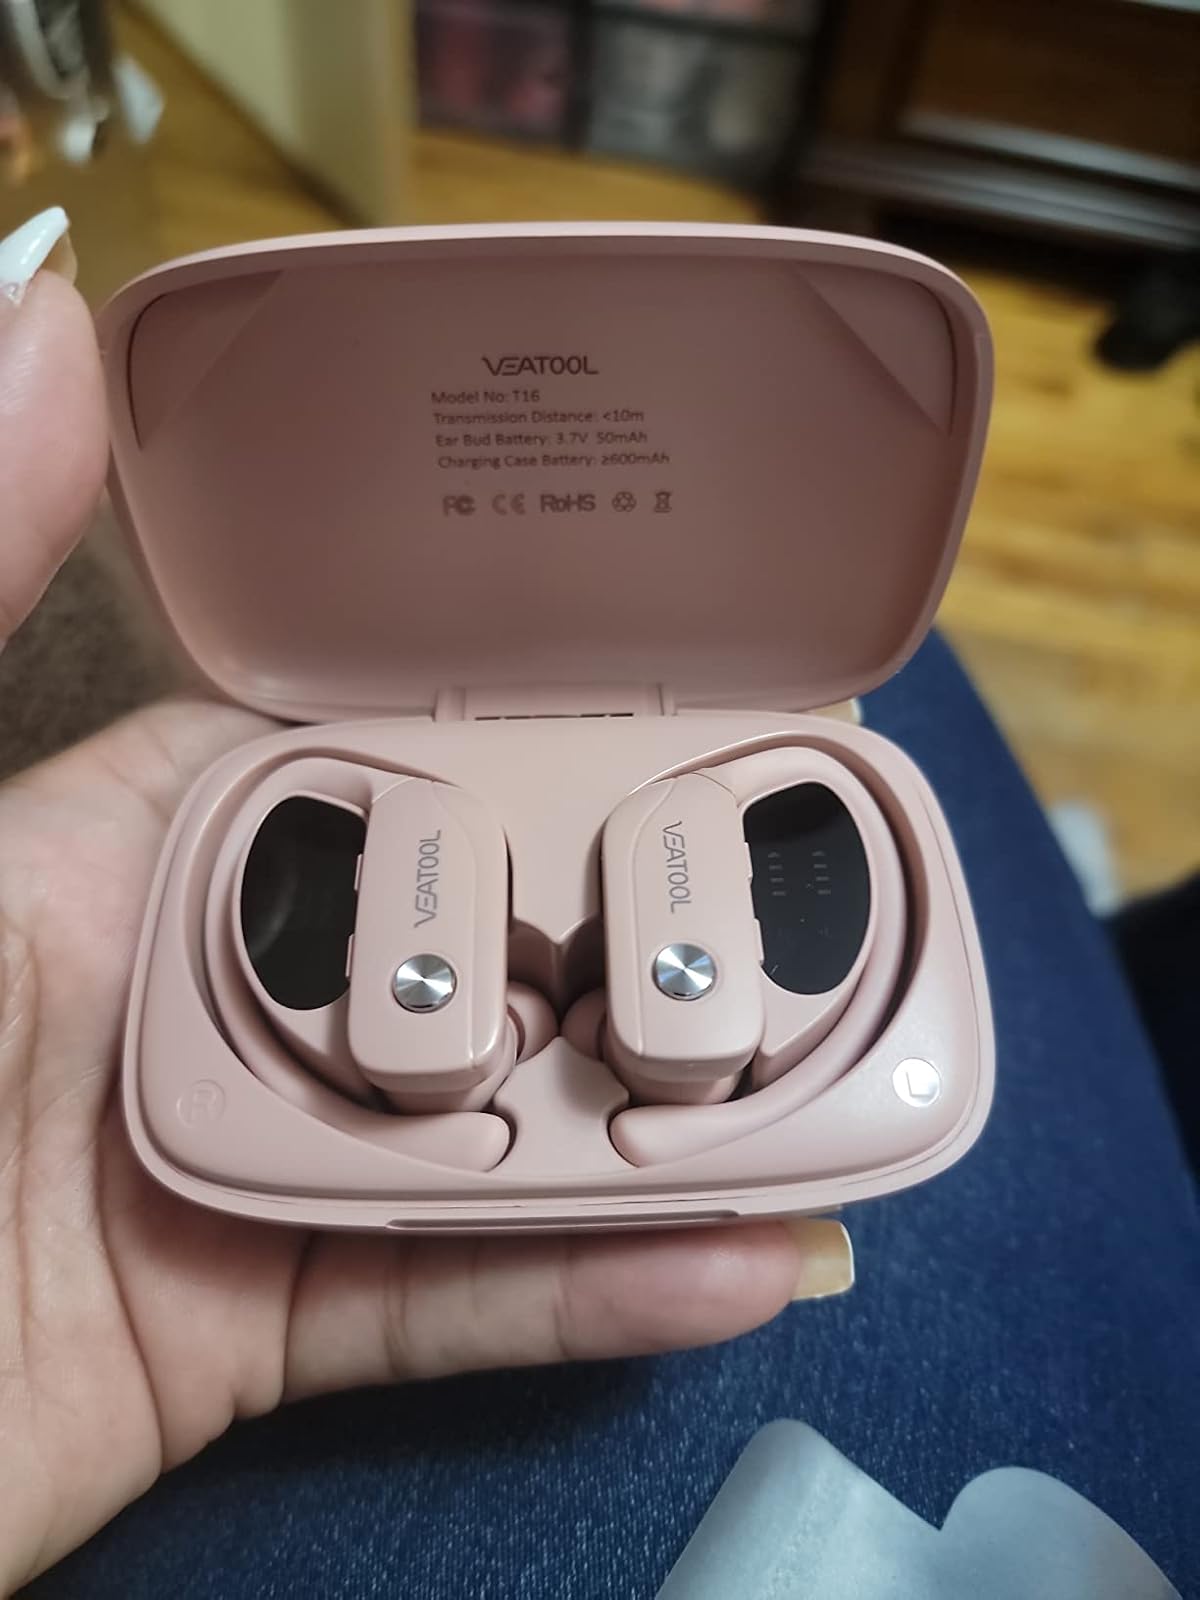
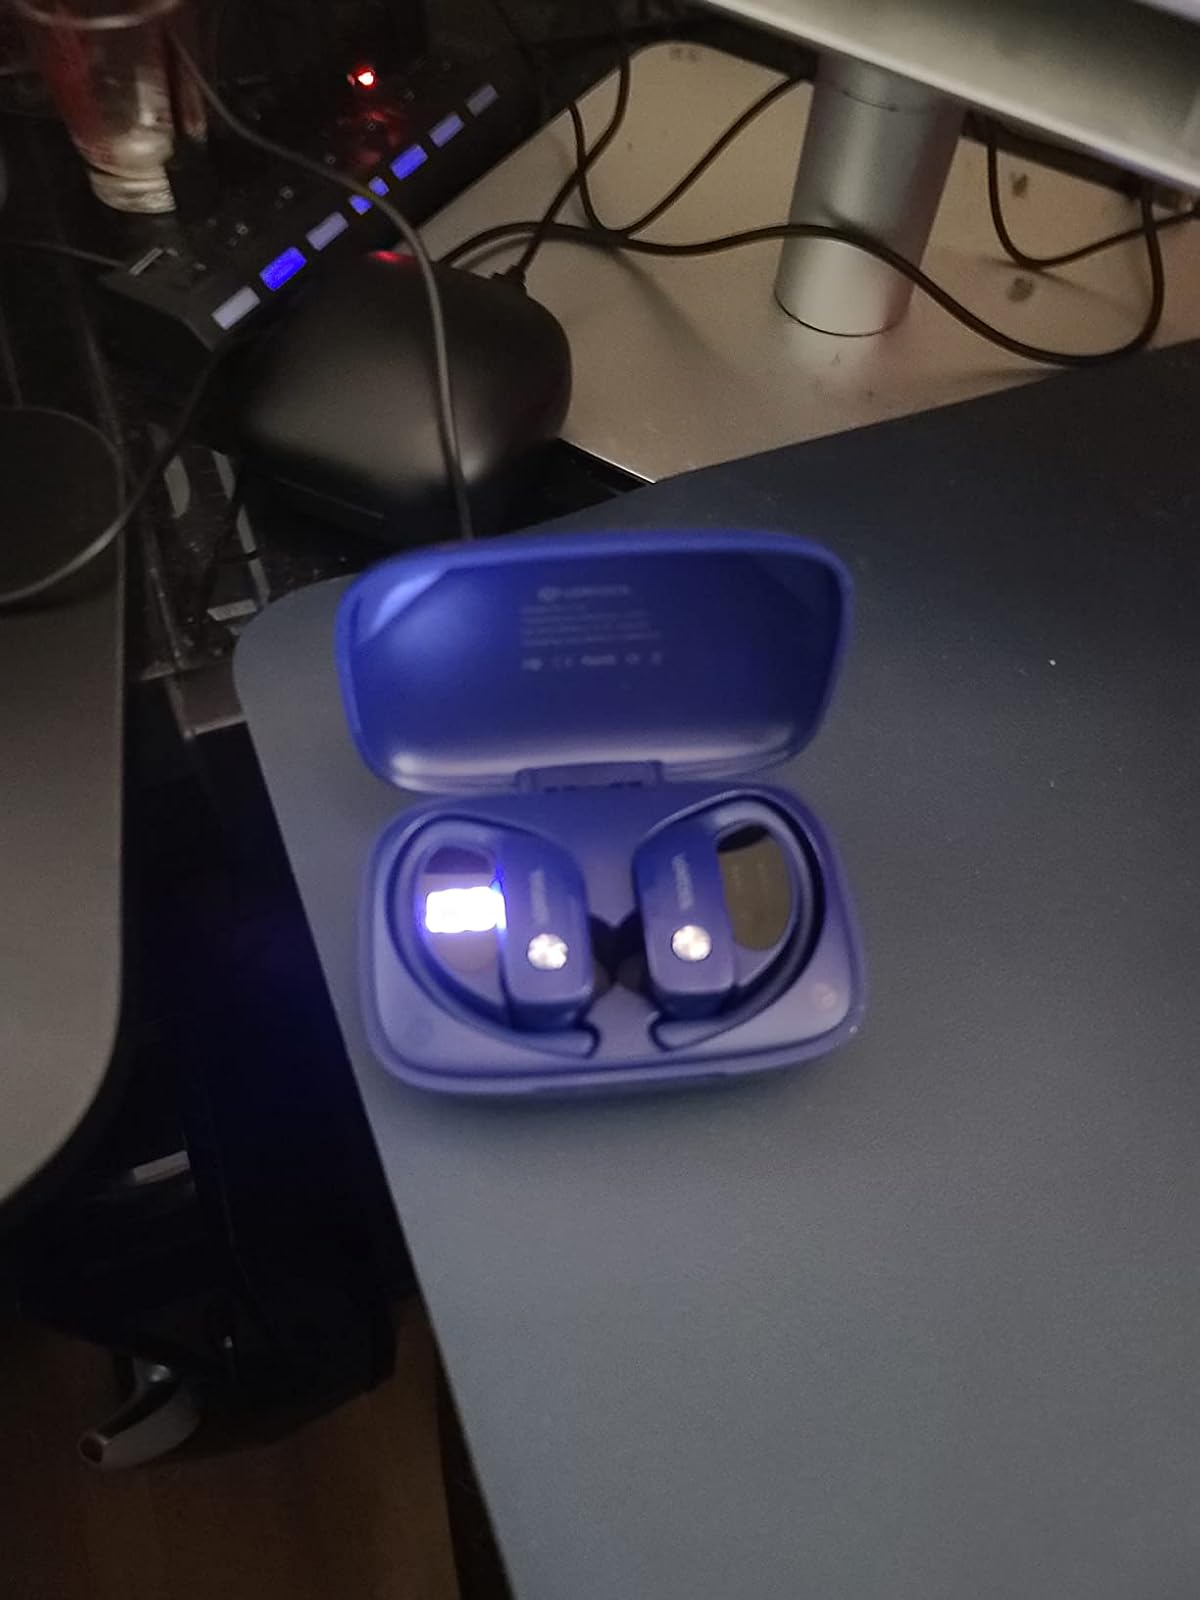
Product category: earbuds
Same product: no